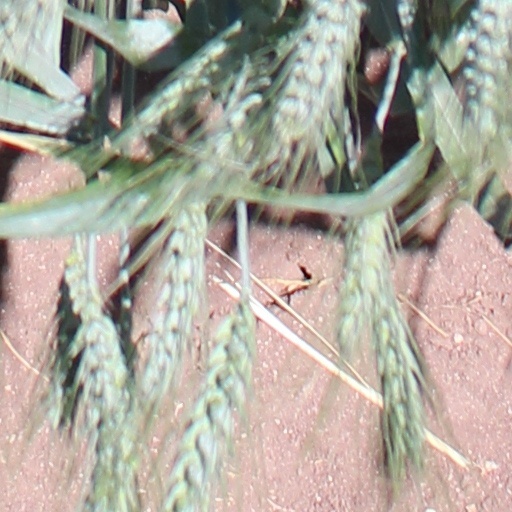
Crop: wheat